Scream and Scream Again

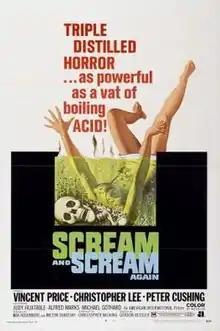
Theatrical release poster

Scream and Scream Again is a 1970 British science-fiction horror film directed by Gordon Hessler for Amicus Productions, and starring Vincent Price, Christopher Lee, Alfred Marks, Michael Gothard, and Peter Cushing. The screenplay was by Christopher Wicking, based on the 1967 novel "The Disorientated Man," attributed to "Peter Saxon", a house pseudonym used by various authors in the 1960s and 1970s.